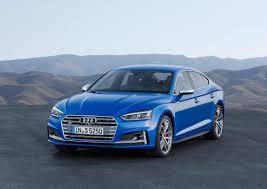
Label: noambulance